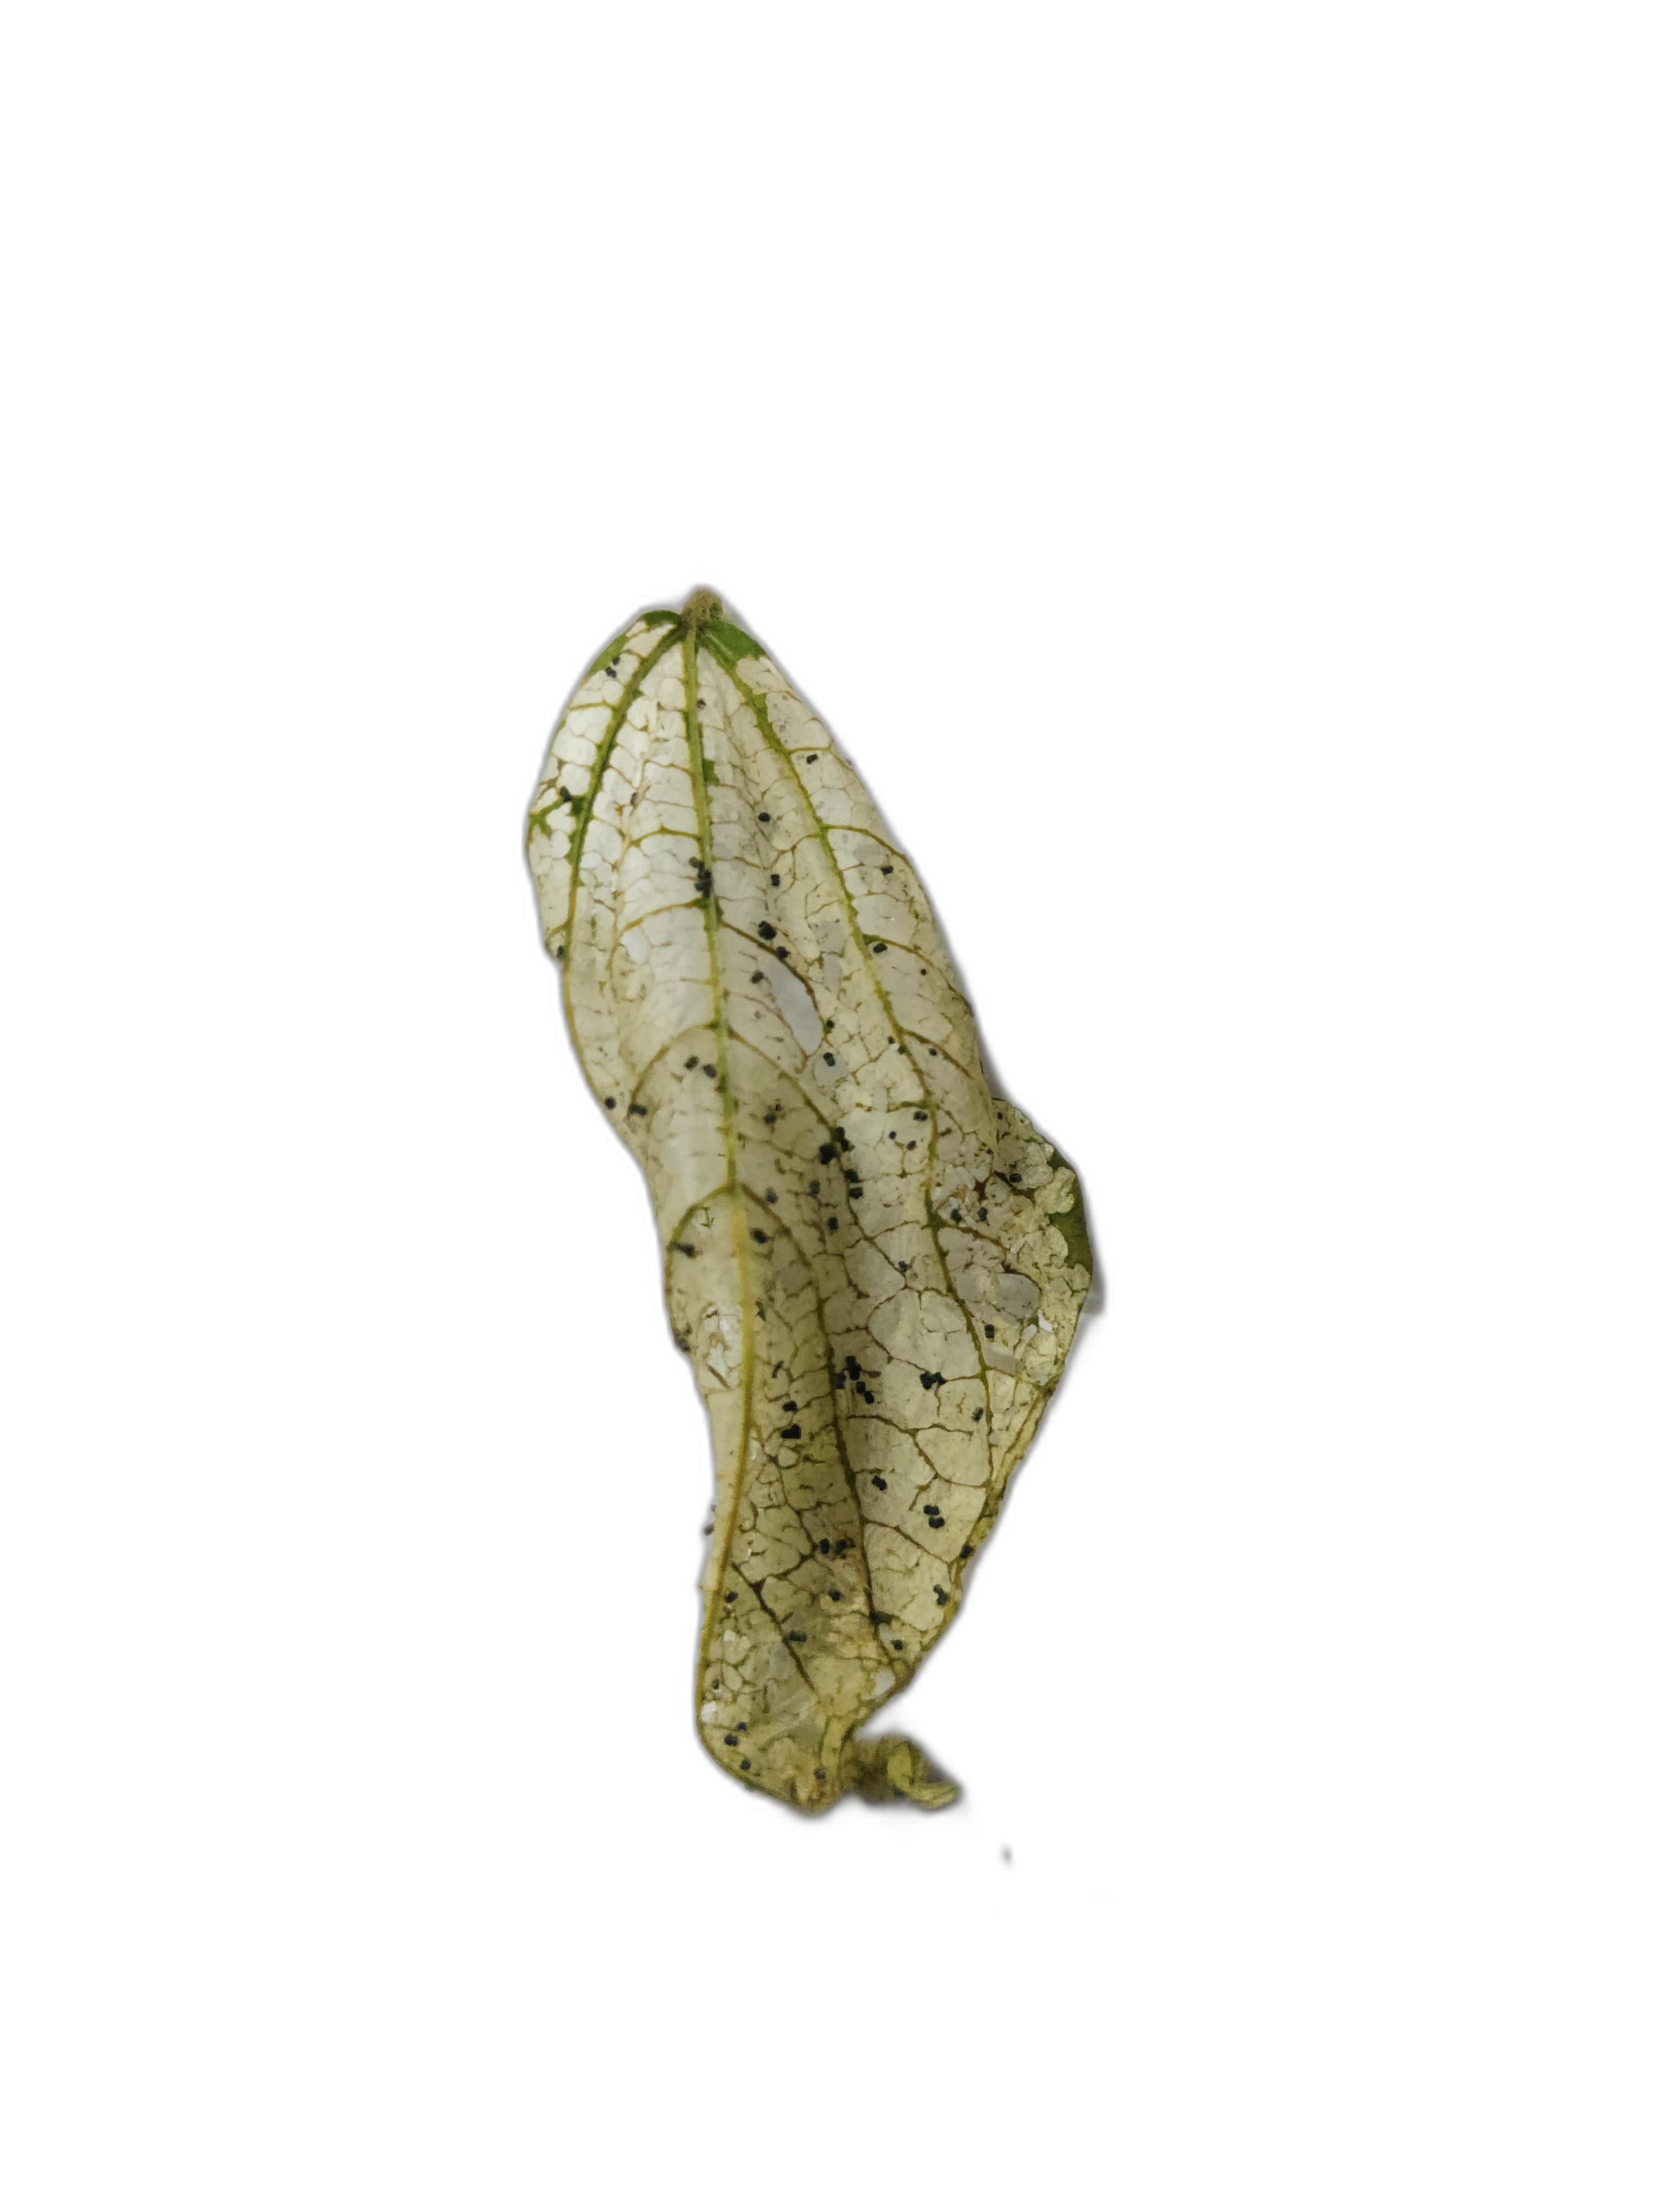
Label: Insect